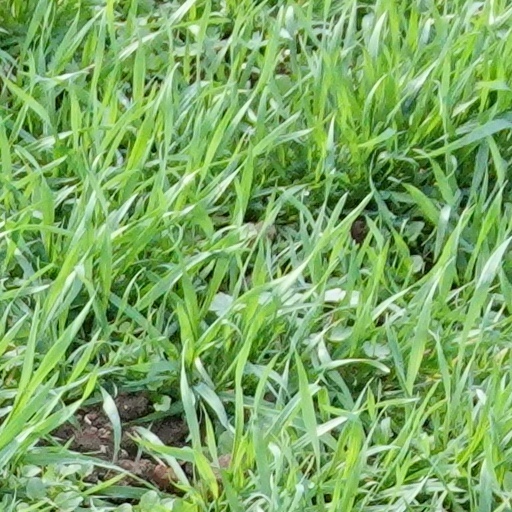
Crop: wheat